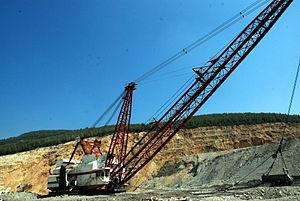
Un excavateur ou une excavatrice est une machine destinée à réaliser une excavation.